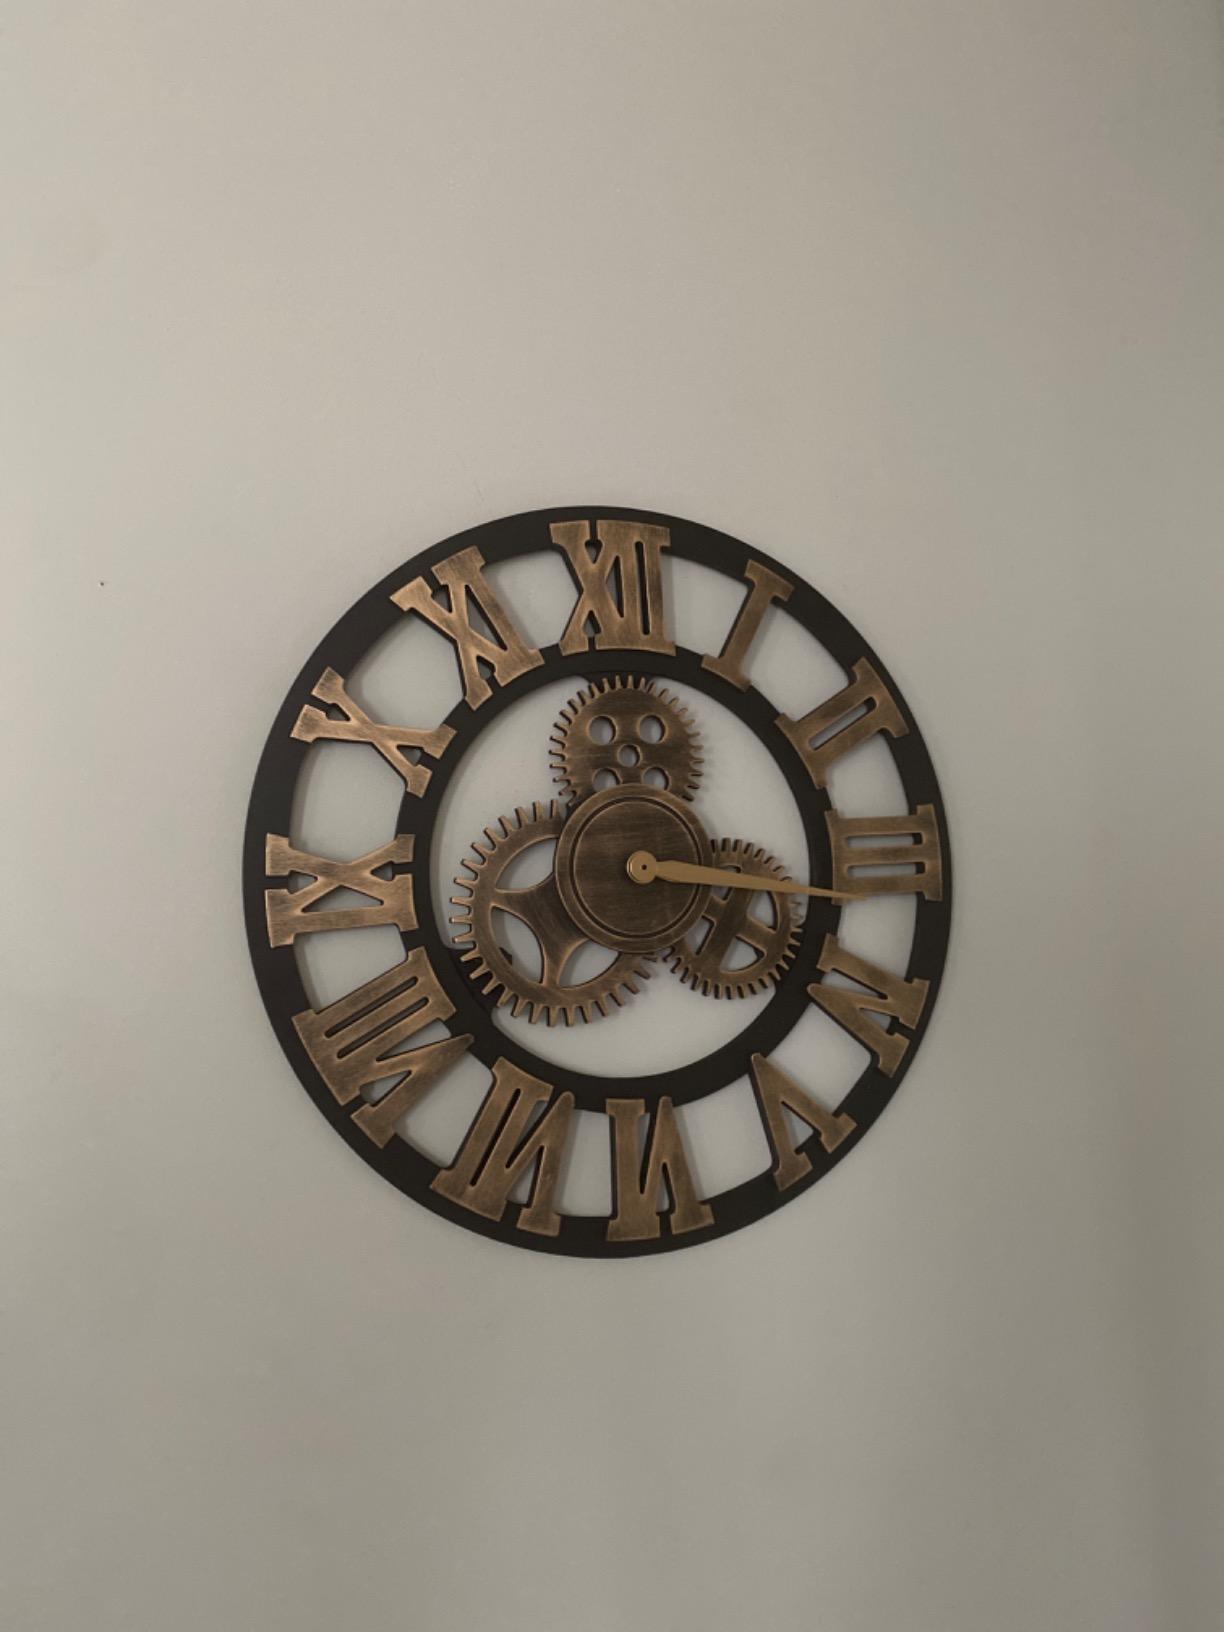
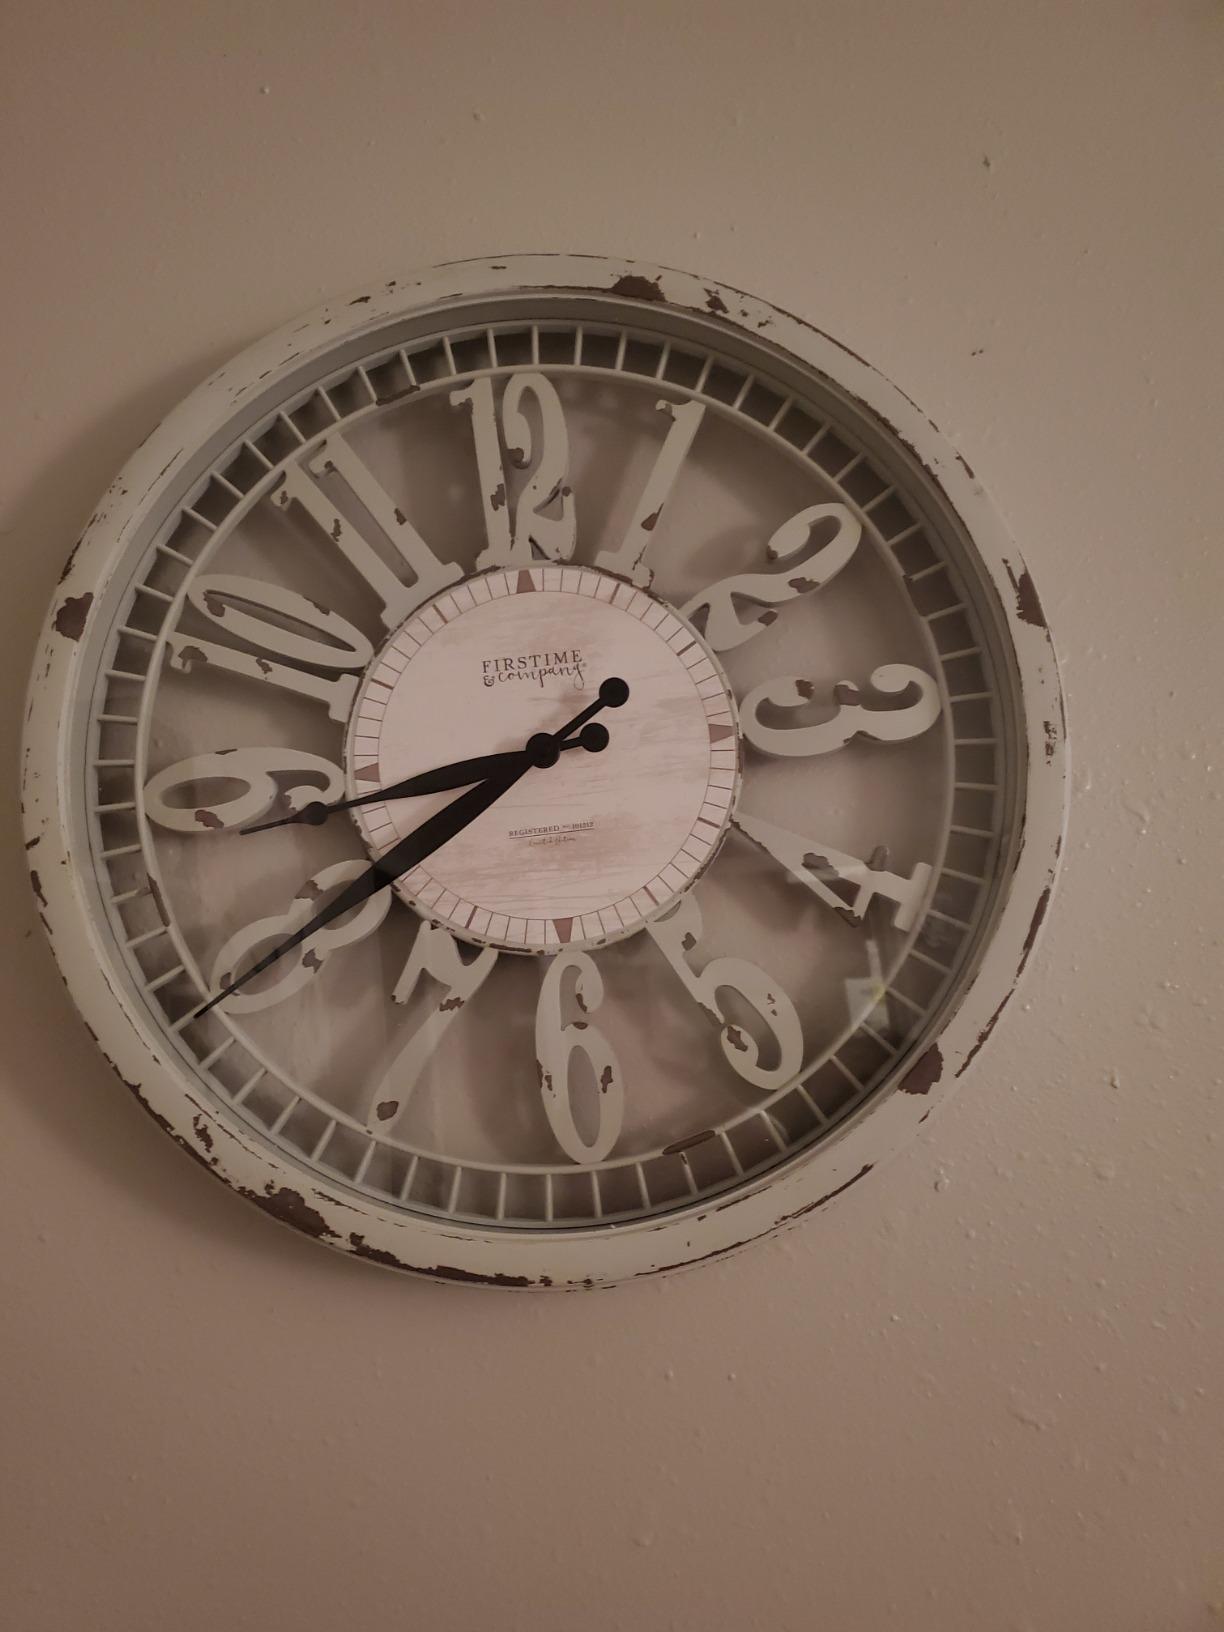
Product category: clock
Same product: no